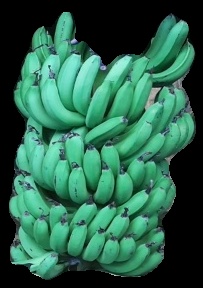
Variety: pachbale
Grade: grade1